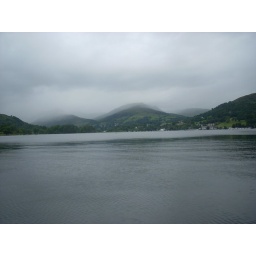
I love this photo, lake windermere with engulfed by the mountains and mist